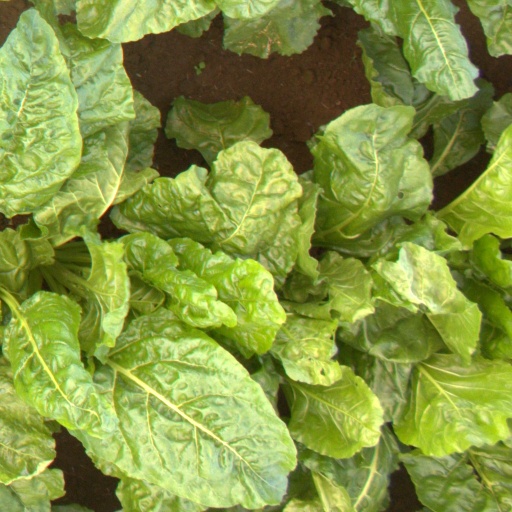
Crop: sugar beet